Gaydari Peak

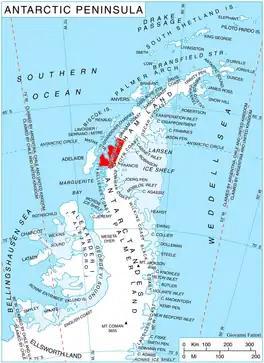
Location of Loubet Coast on the Antarctic Peninsula.

Gaydari Peak is the ice-covered peak rising to 852 m on the coast of Darbel Bay on Loubet Coast in Graham Land, Antarctica. It surmounts Darbel Bay to the west and its part Tlachene Cove to the south, and Hopkins Glacier to the southeast.